Shrigley and Hunt

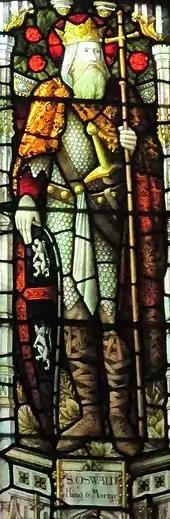
Detail of window in Lancaster Priory depicting Saint Oswald. Designed by E. H. Jewitt.

The company published a comprehensive list of their works to be seen in churches as well as in municipal and public buildings in the late 1930s.